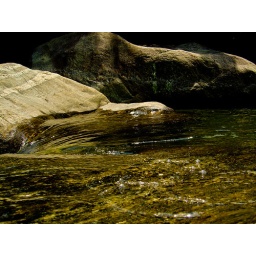
The sun was illuminating the rocks under the water causing the gold effect on the water.